Phrygian cap

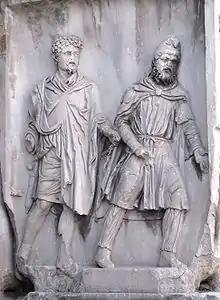
A Parthian (right) wearing a Phrygian cap, 203 AD

The Phrygian cap, also known as Thracian cap and liberty cap, is a soft conical cap with the apex bent over, associated in antiquity with several peoples in Eastern Europe, Anatolia, and Asia. The Phrygian cap was worn by Thracians, Dacians, Persians, Medes, Scythians, Trojans, and Phrygians after whom it is named. The oldest known depiction of the Phrygian cap is from Persepolis in Iran.